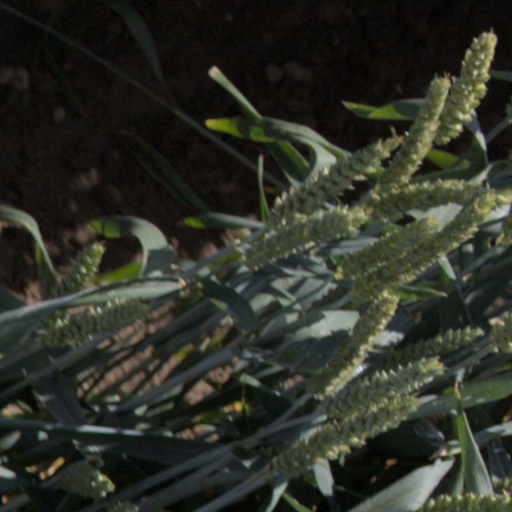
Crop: wheat